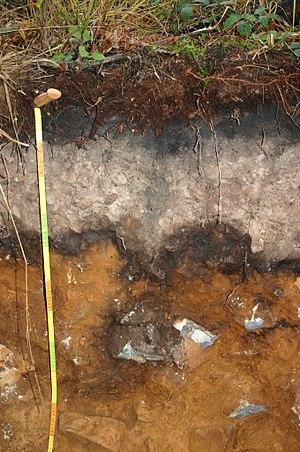
Podzosol sur grès
Les sols de Bretagne, comme tous les sols, sont formés grâce à la pédogénèse, c'est-à-dire un ensemble de processus physiques, chimiques et biologiques, ce qui a conduit en Bretagne à différents types de sols. Ces sols bretons ont notamment évolué au cours du Quaternaire et au cours de la période récente, et ont un rôle comme interface dans l’environnement.